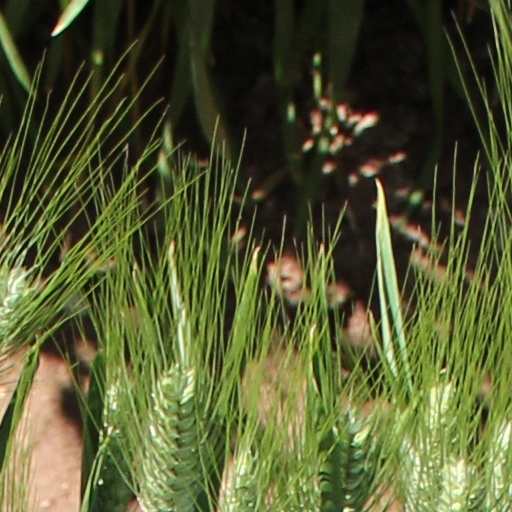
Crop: wheat